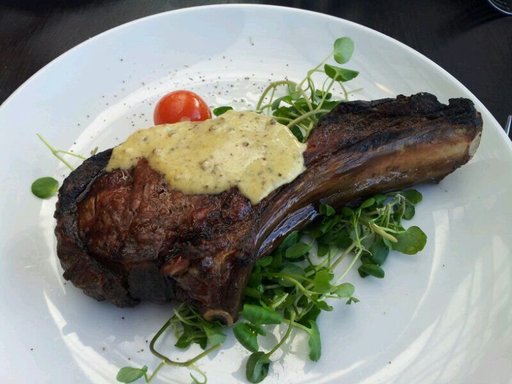
Label: prime_rib